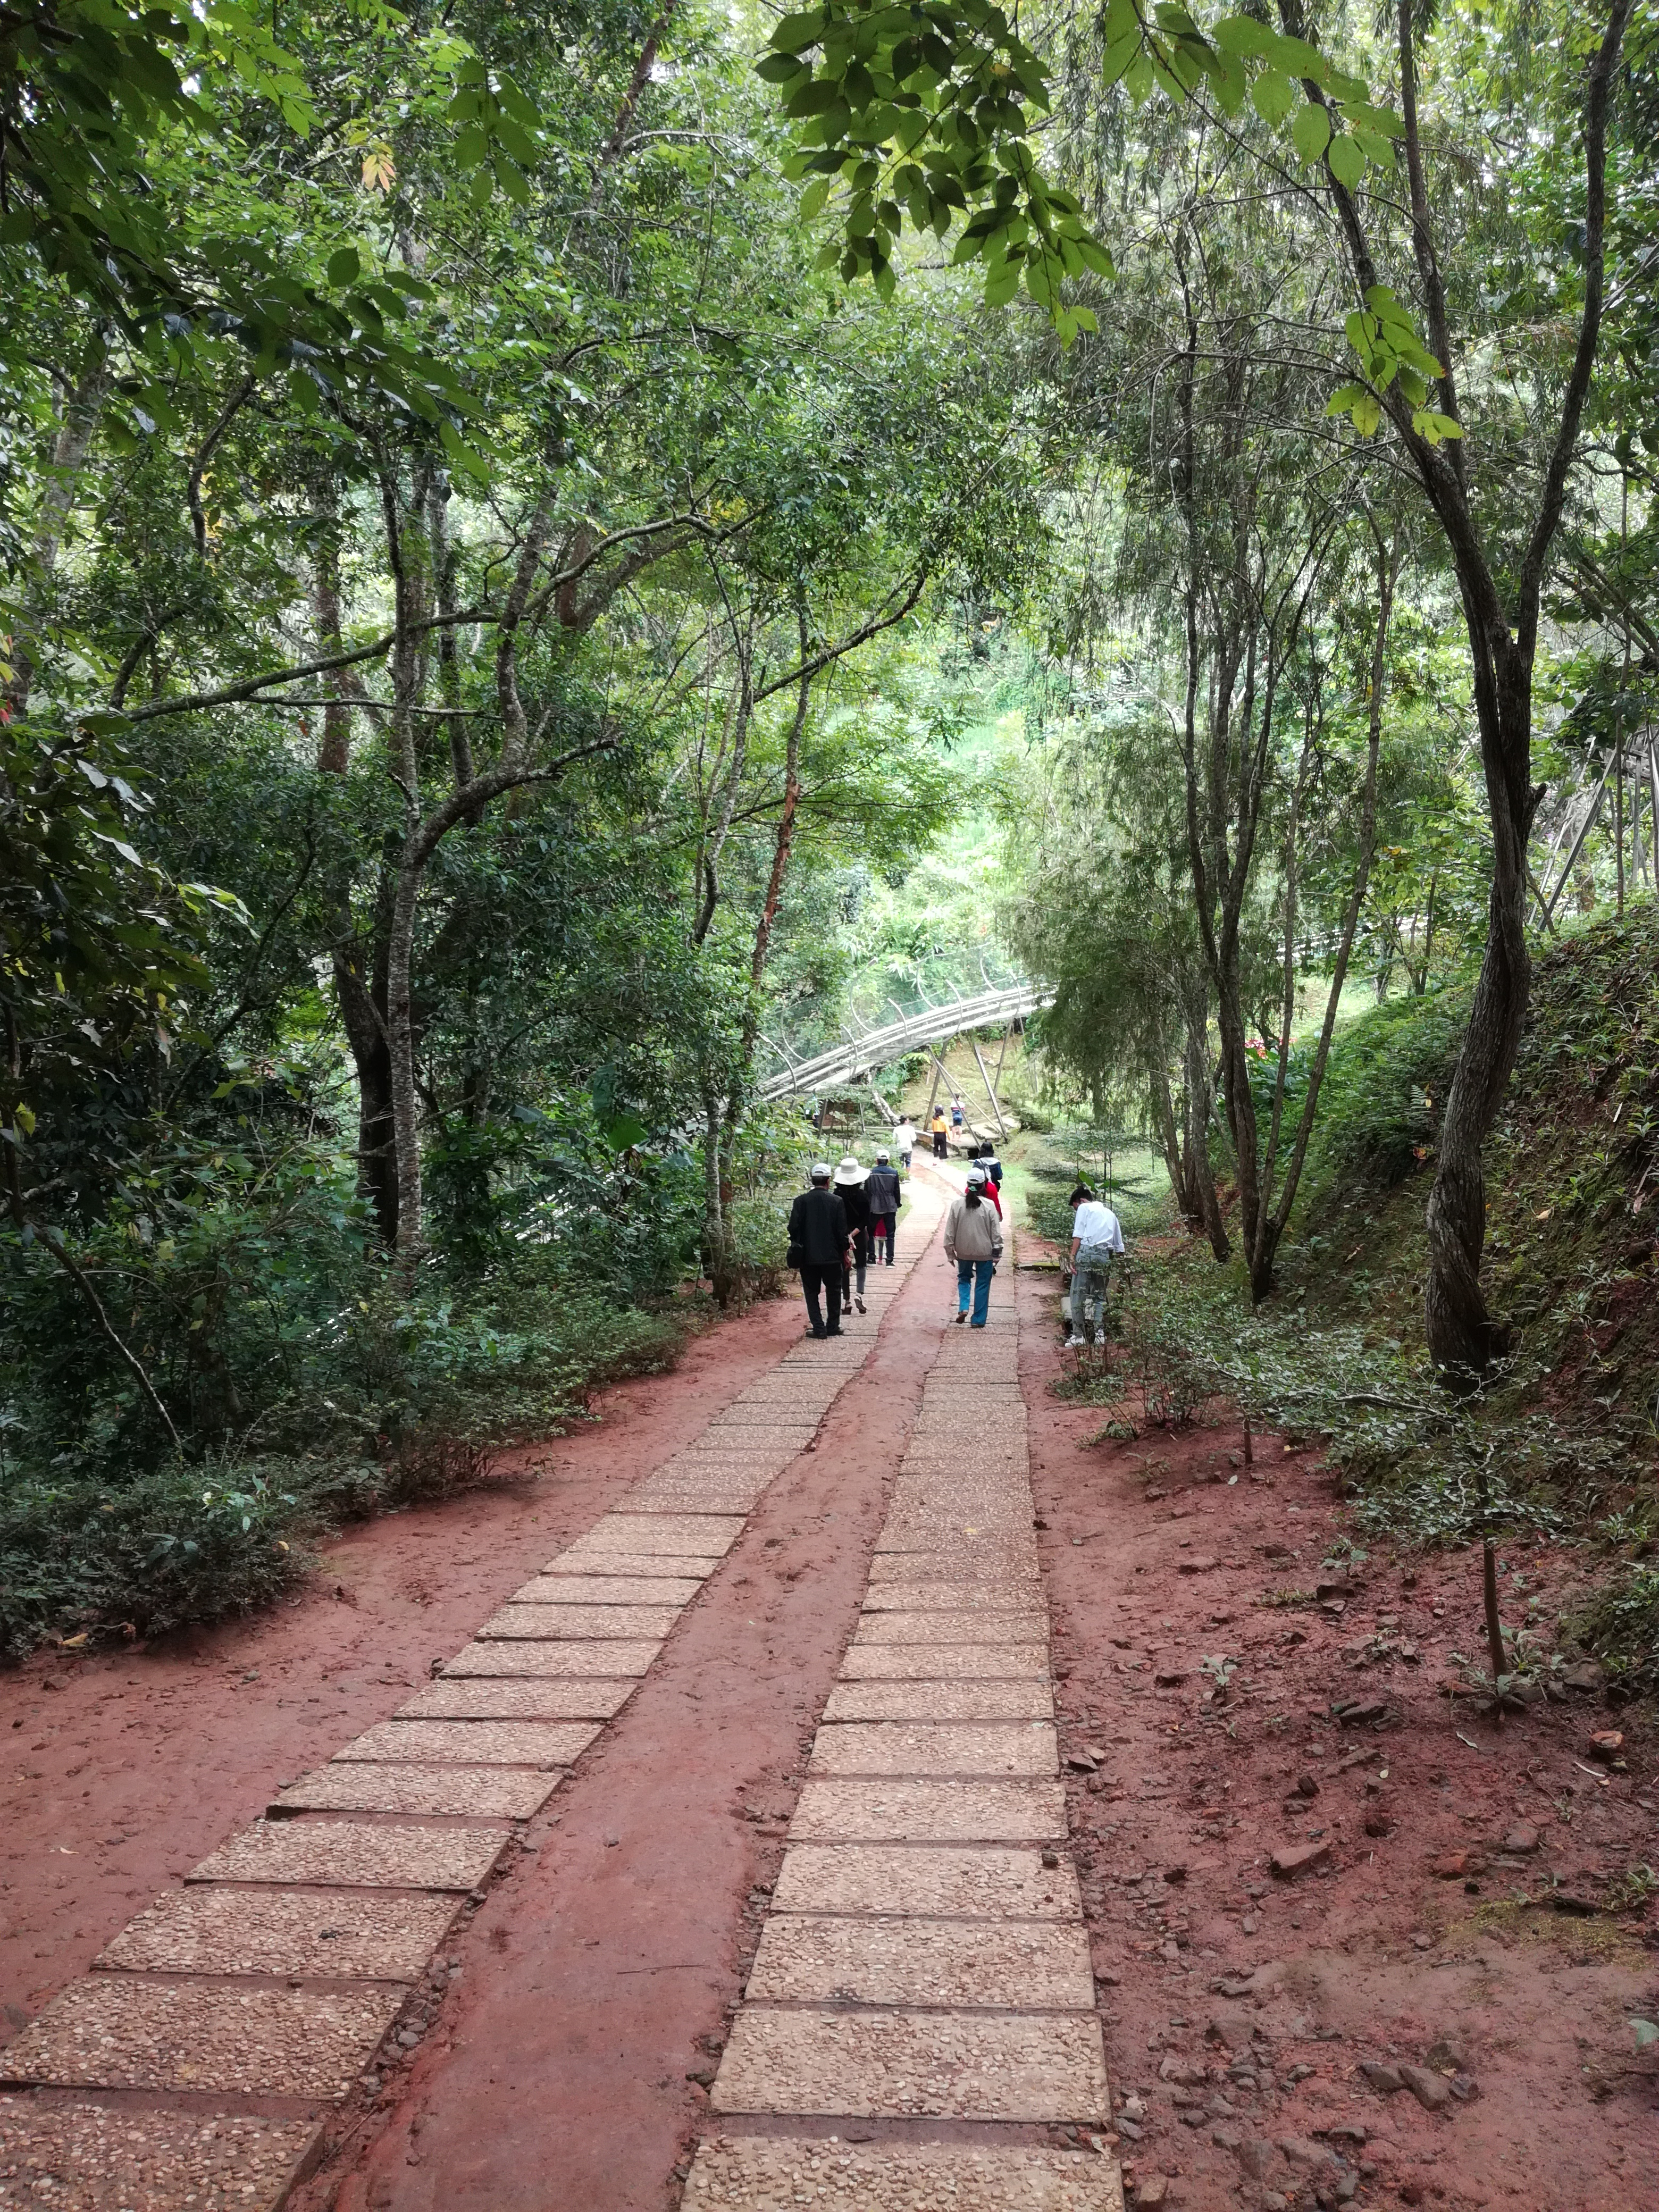
user: text: Màu sắc chủ đạo của những tấm đá lát trên đường là gì?
assistant: text: Màu be hoặc xám nhạt với các hạt sỏi nhỏ.

user: text: Có bao nhiêu người có thể nhìn thấy rõ ràng đang đi trên con đường?
assistant: text: mười một người.

user: text: Cấu trúc màu trắng uốn lượn ở phía xa trong rừng có thể là gì?
assistant: text: Có vẻ là một đường trượt hoặc một phần của công viên giải trí. Cấu trúc này thường thấy ở các khu du lịch mạo hiểm, ví dụ như đường trượt xe trượt (alpine coaster) tại Khu du lịch Thác Đatanla ở Đà Lạt.

user: text: Hoạt động chính của những người trong ảnh trong bối cảnh này là gì?
assistant: text: Họ đang tham quan hoặc đi bộ đường dài (trekking) trong một khu rừng hoặc công viên có các điểm giải trí.

user: text: Hãy mô tả chi tiết con đường và mối quan hệ của nó với cảnh quan rừng xung quanh, bao gồm cả cấu trúc ở phía xa.
assistant: text: Con đường đất màu nâu đỏ, được lát bằng những tấm đá hình chữ nhật có sỏi nhỏ, uốn lượn qua một khu rừng xanh tốt rậm rạp. Con đường này dường như dẫn đến một khu vực giải trí, với một cấu trúc đường trượt màu trắng uốn lượn giữa các tán cây ở phía xa, gợi ý về một điểm đến du lịch hoặc công viên.